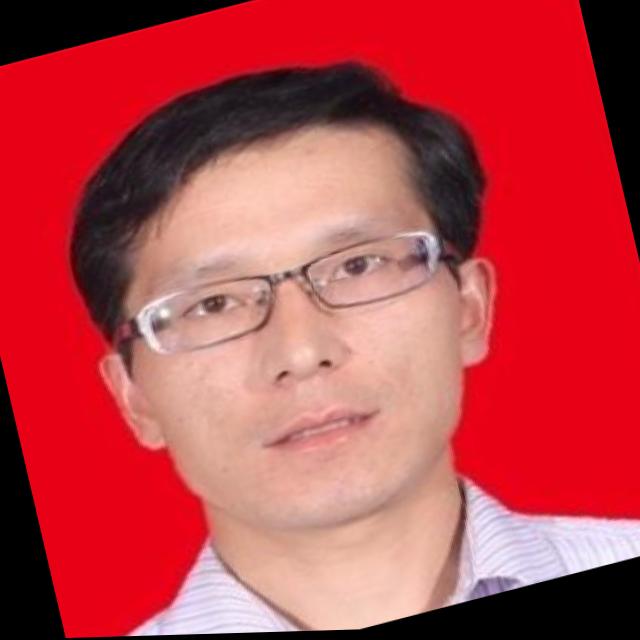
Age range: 21-44